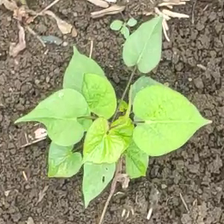
Weed species: Obscure_morning _glory(Ipomoea obscura)